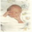
Label: baby